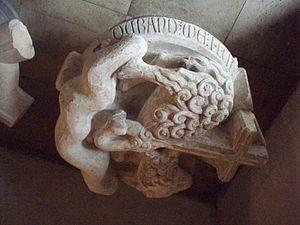
Dernière clef de voûte de la nef de la cathédrale de Rouen, elle est sculptée d'un agneau pascal surmonté d'une croix et signée «
La cathédrale Notre-Dame, officiellement cathédrale primatiale Notre-Dame-de-l'Assomption de Rouen, est le monument le plus prestigieux de la ville de Rouen. Elle est le siège de l'archidiocèse de Rouen, chef-lieu de la province ecclésiastique de Normandie. L'archevêque de Rouen portant le titre de primat de Normandie, sa cathédrale a ainsi le rang de primatiale.